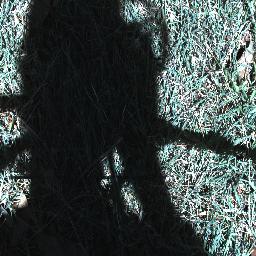
Label: negative